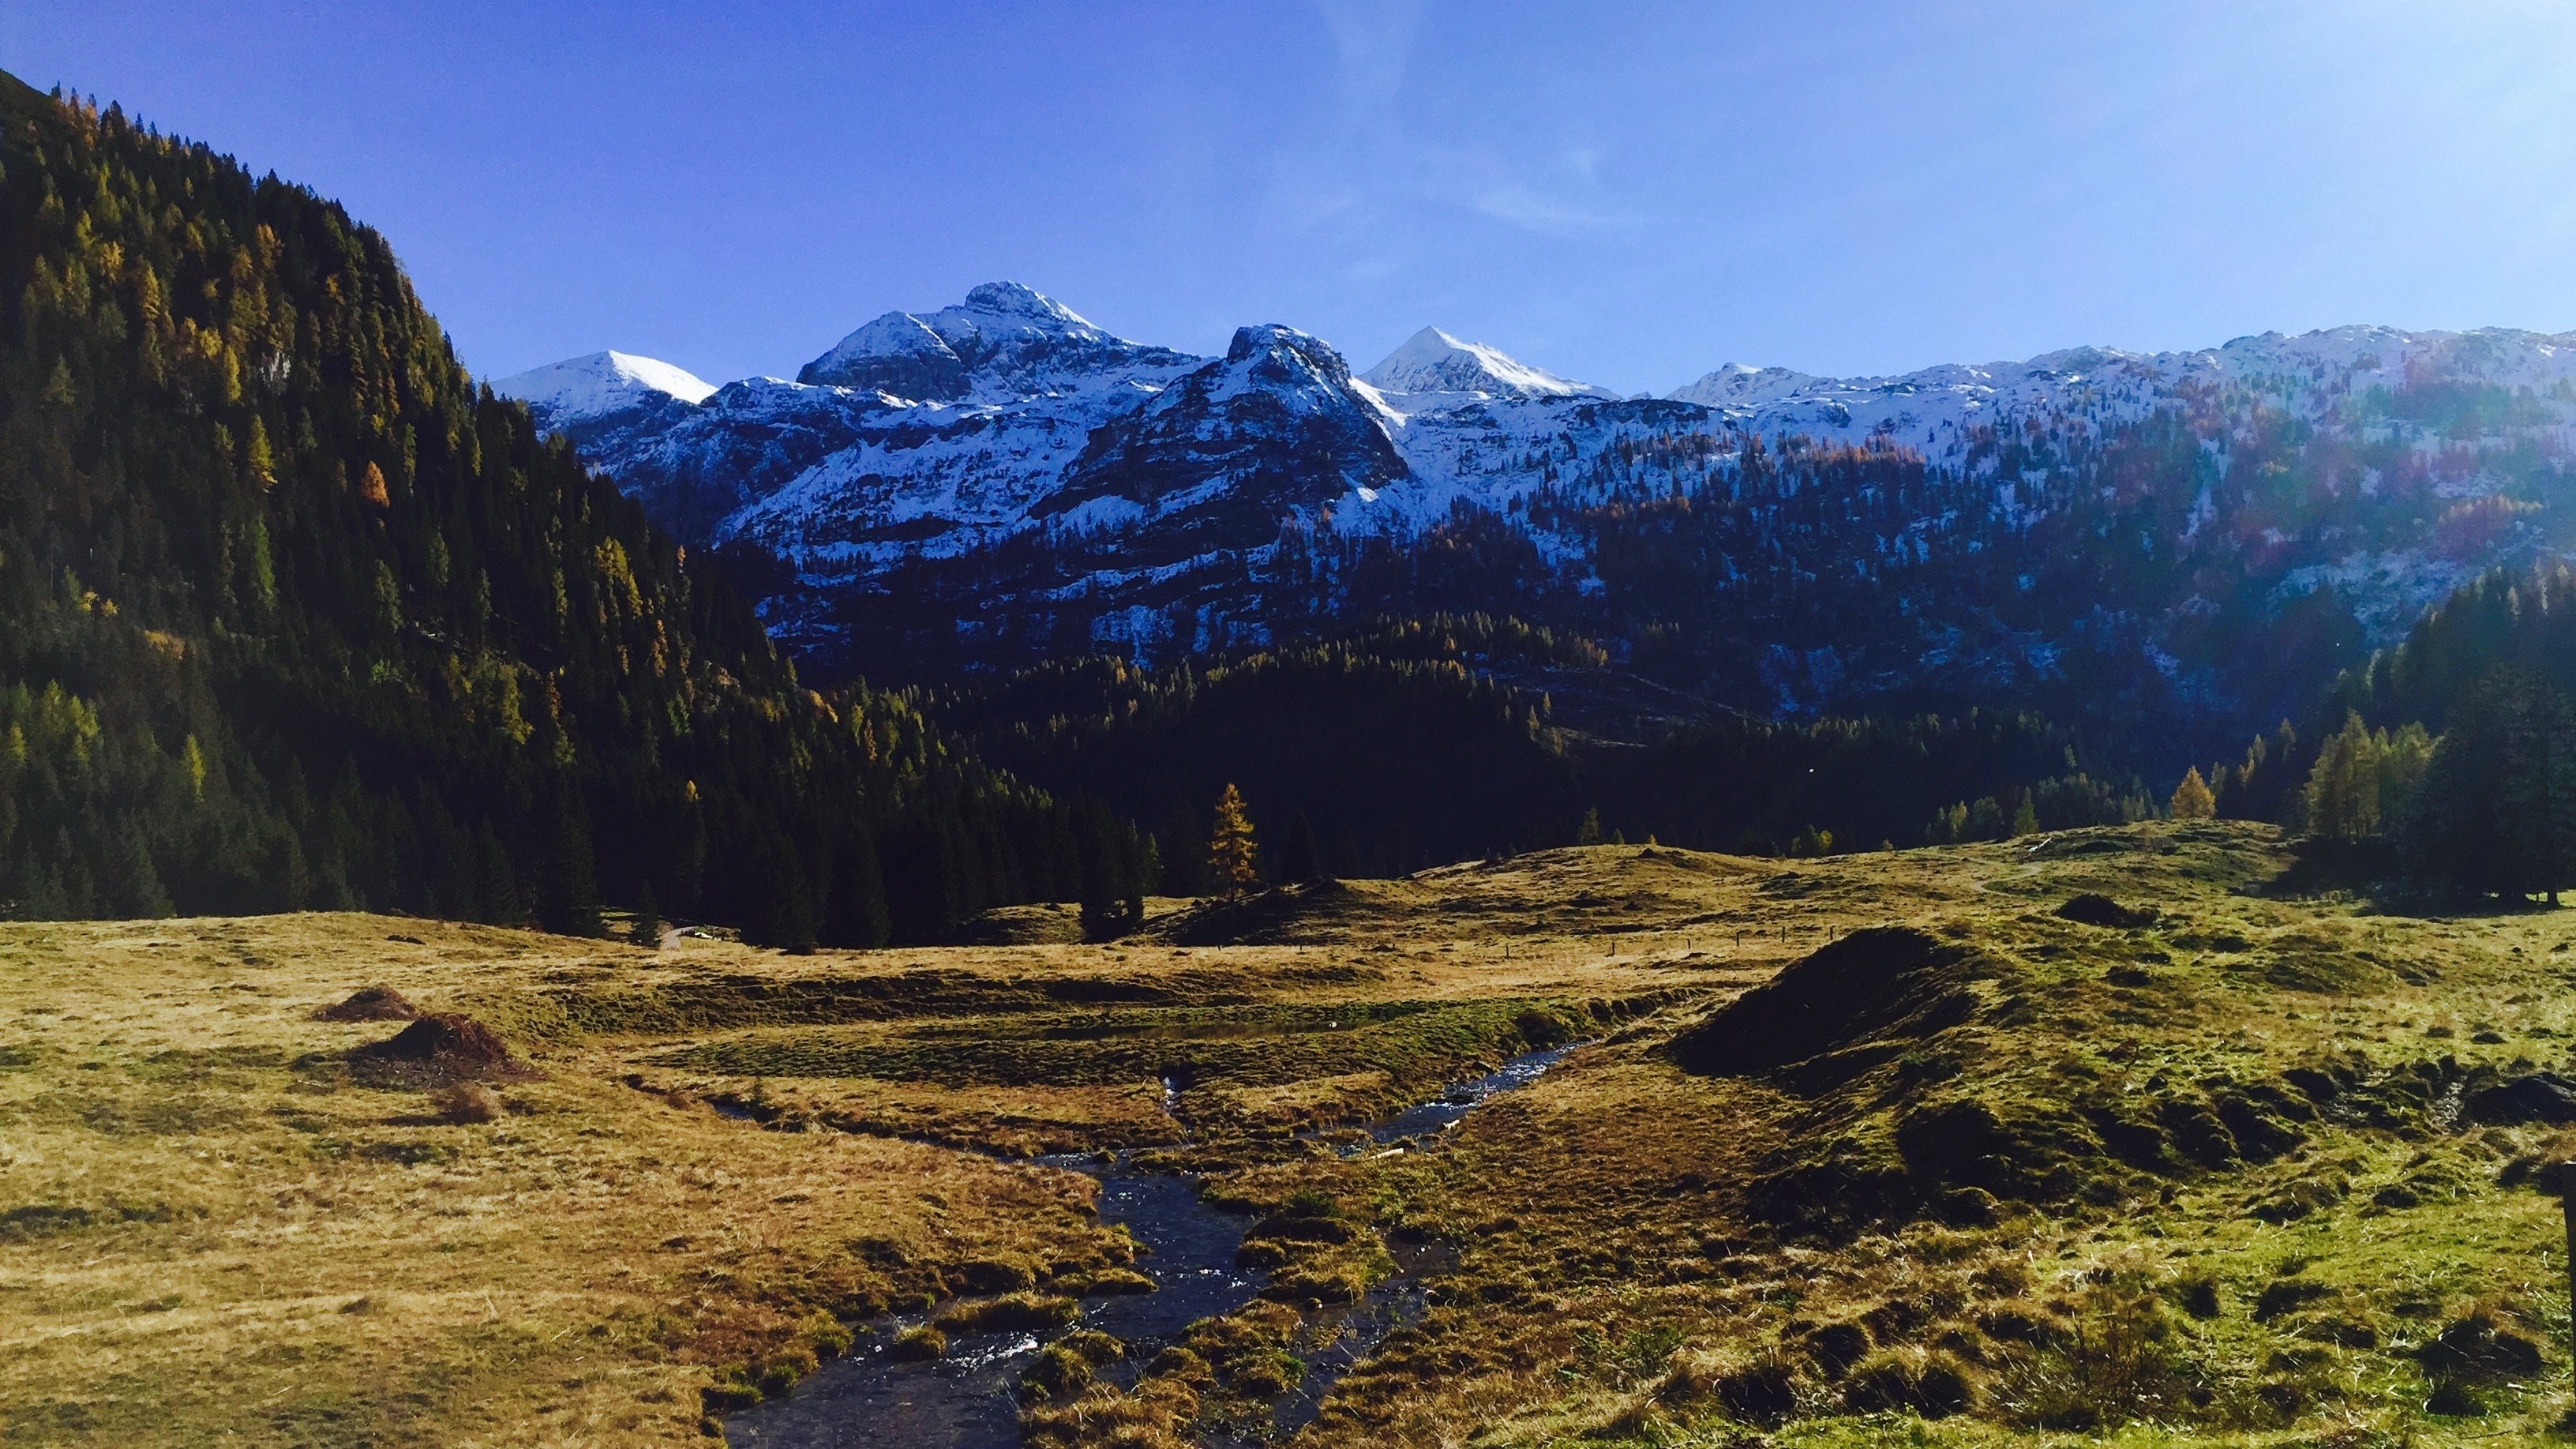
landscape, water, nature, outdoor, creek, wilderness, mountain, meadow, hill, adventure, view, valley, mountain range, summer, range, environment, stream, green, flowing, scenic, alpine, national park, ridge, summit, mountains, alps, plateau, fell, loch, ecosystem, highlands, landform, mountain pass, geographical feature, mountainous landforms